Billie Holiday

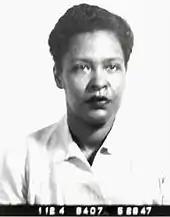
Mug shot of Holiday after being arrested in 1947

In September 1946, Holiday began her only major film, "New Orleans", in which she starred opposite Louis Armstrong and Woody Herman. Plagued by racism and McCarthyism, producer Jules Levey and script writer Herbert Biberman were pressed to lessen Holiday's and Armstrong's roles to avoid the impression that black people created jazz. The attempts failed because in 1947 Biberman was listed as one of the Hollywood Ten and sent to jail. Several scenes were deleted from the film. "They had taken miles of footage of music and scenes", Holiday said, but "none of it was left in the picture. And very damn little of me. I know I wore a white dress for a number I did... and that was cut out of the picture." She recorded "The Blues Are Brewin'" for the film's soundtrack. Other songs included in the movie are "Do You Know What It Means to Miss New Orleans?" and "Farewell to Storyville". Holiday's drug addictions were a problem on the set. She earned more than one thousand dollars per week from club ventures but spent most of it on heroin. Her lover, Joe Guy, traveled to Hollywood while Holiday was filming and supplied her with drugs. Guy was banned from the set when he was found there by Holiday's manager, Joe Glaser.